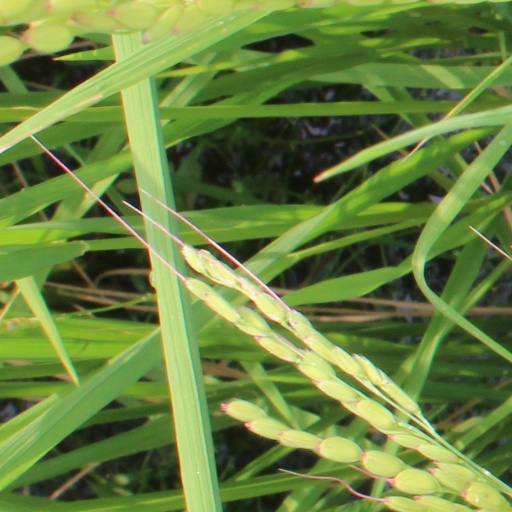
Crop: rice